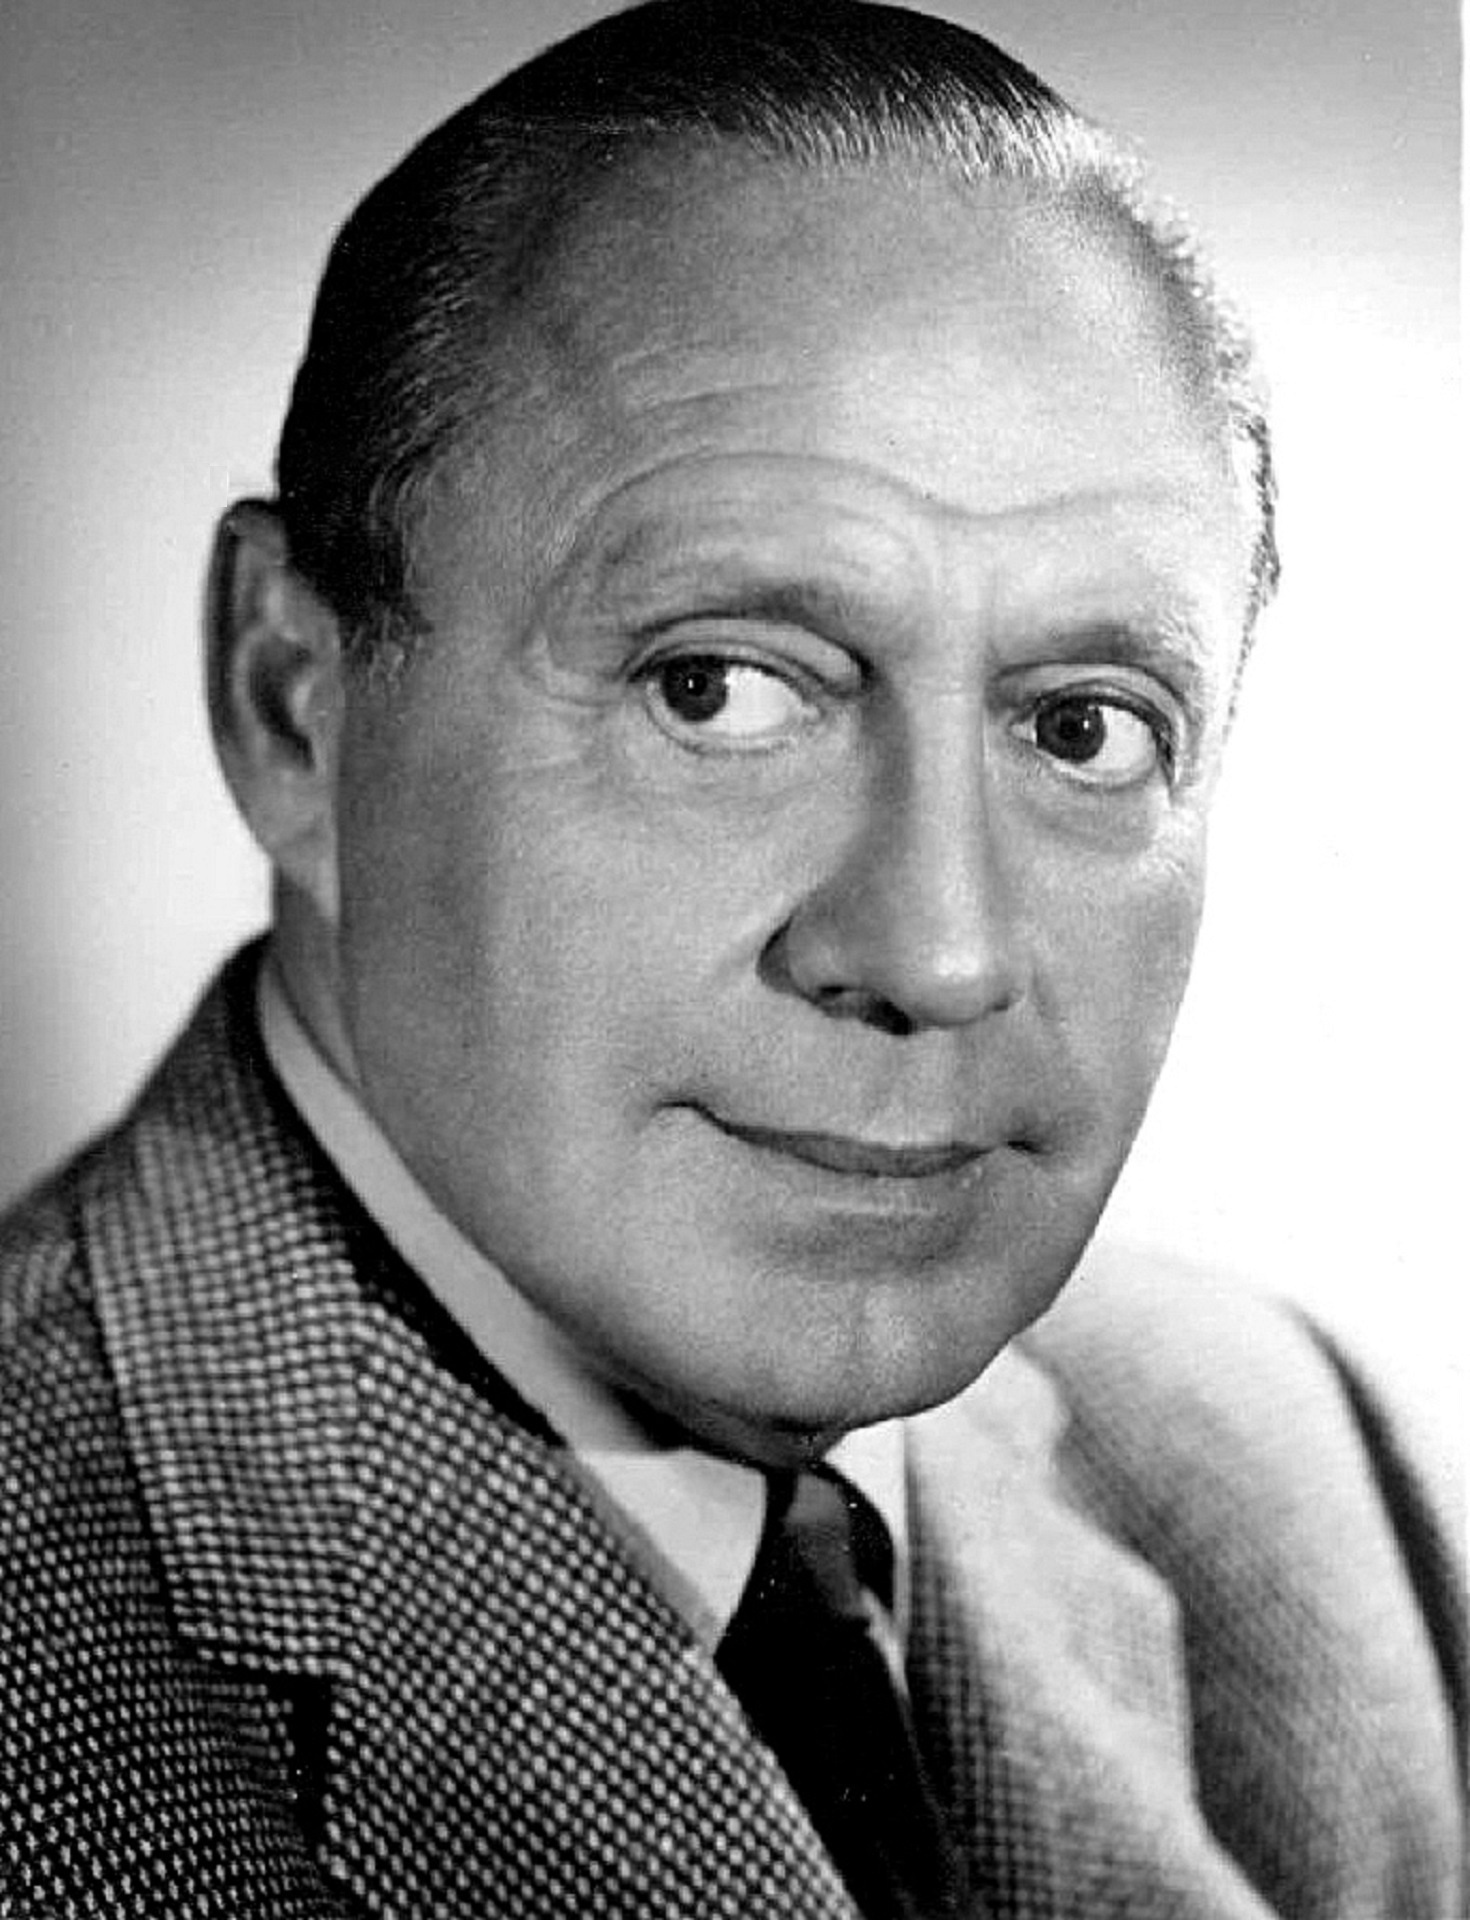
man, person, black and white, vintage, retro, film, male, portrait, television, performer, profession, monochrome, radio, senior citizen, face, head, classic, actor, violinist, comedian, entertainer, monochrome photography, portrait photography, rochester, motion pictures, jack benny, vaudevillian, tightwad, penny pincher